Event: Ecuador Earthquake
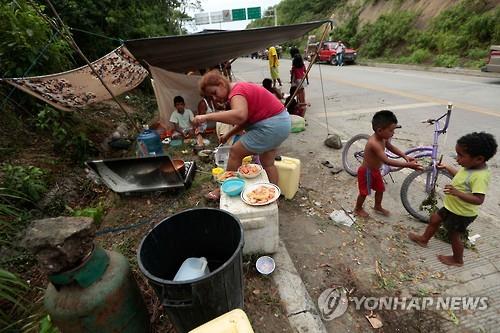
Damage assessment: no_damage